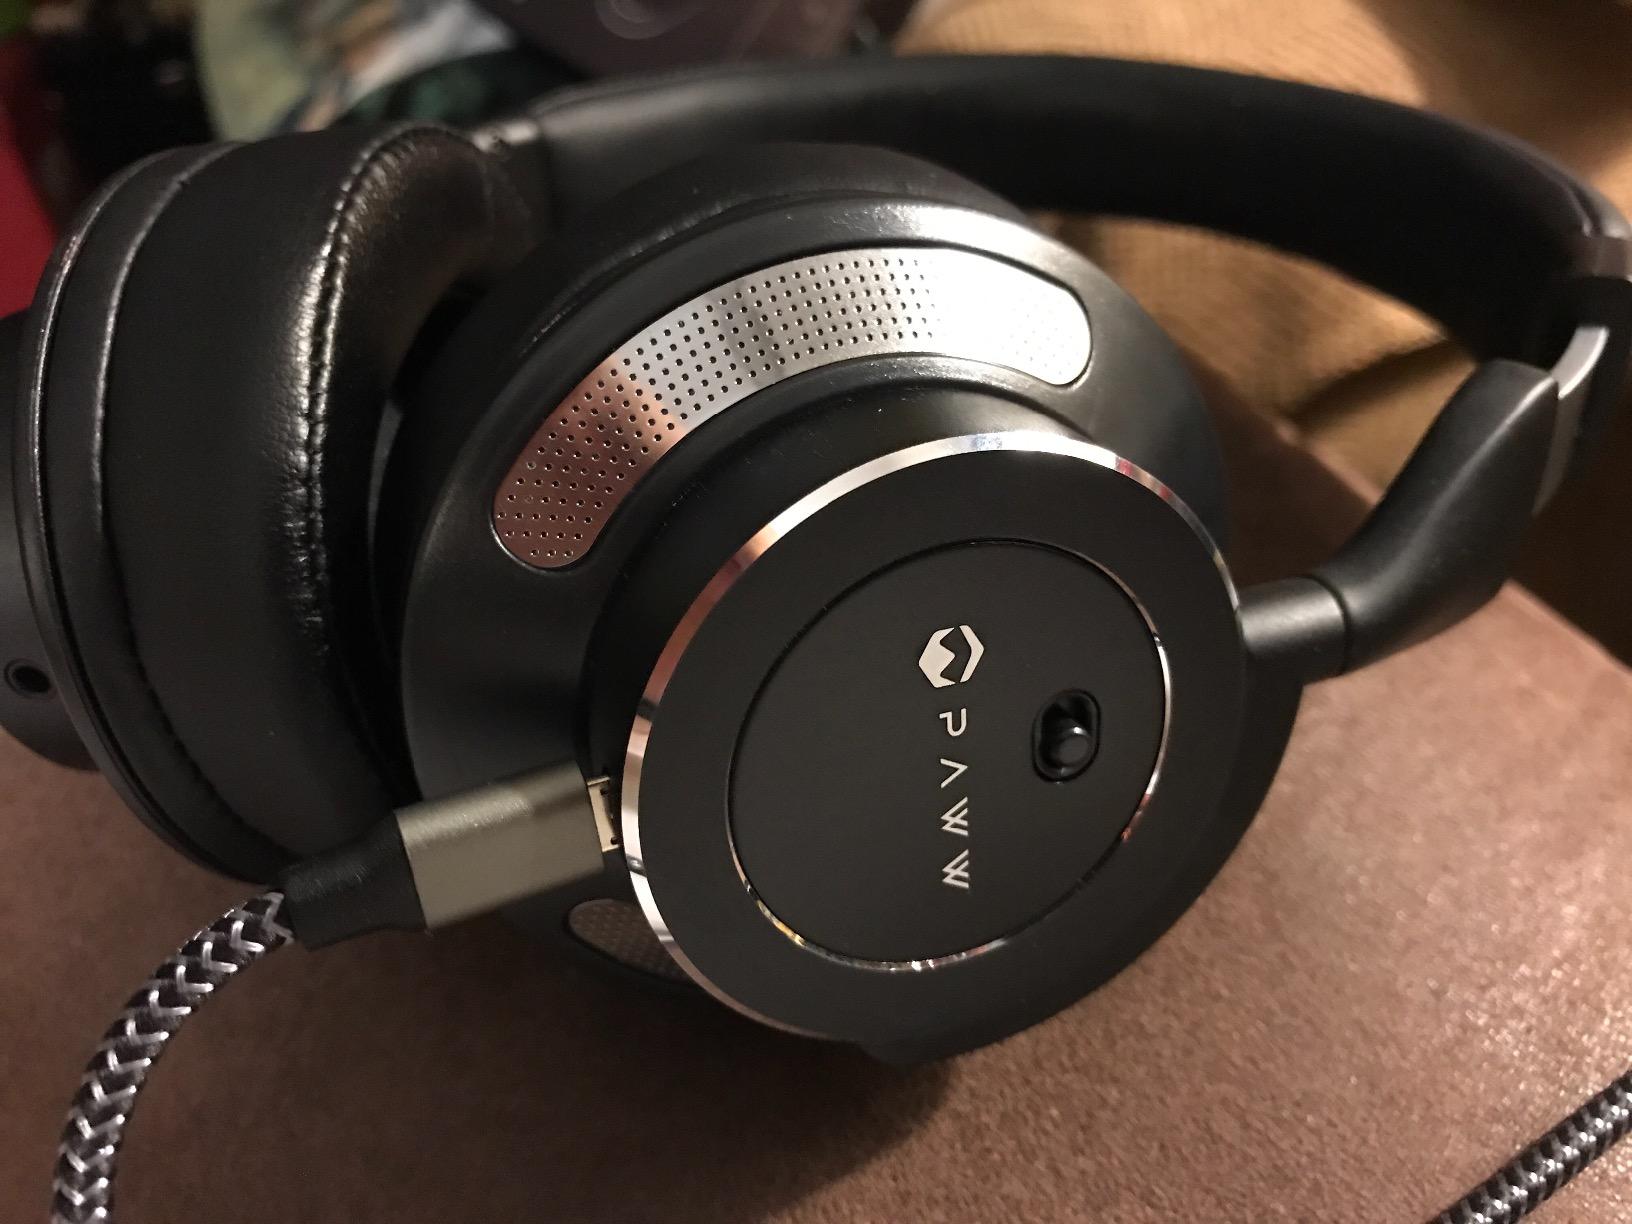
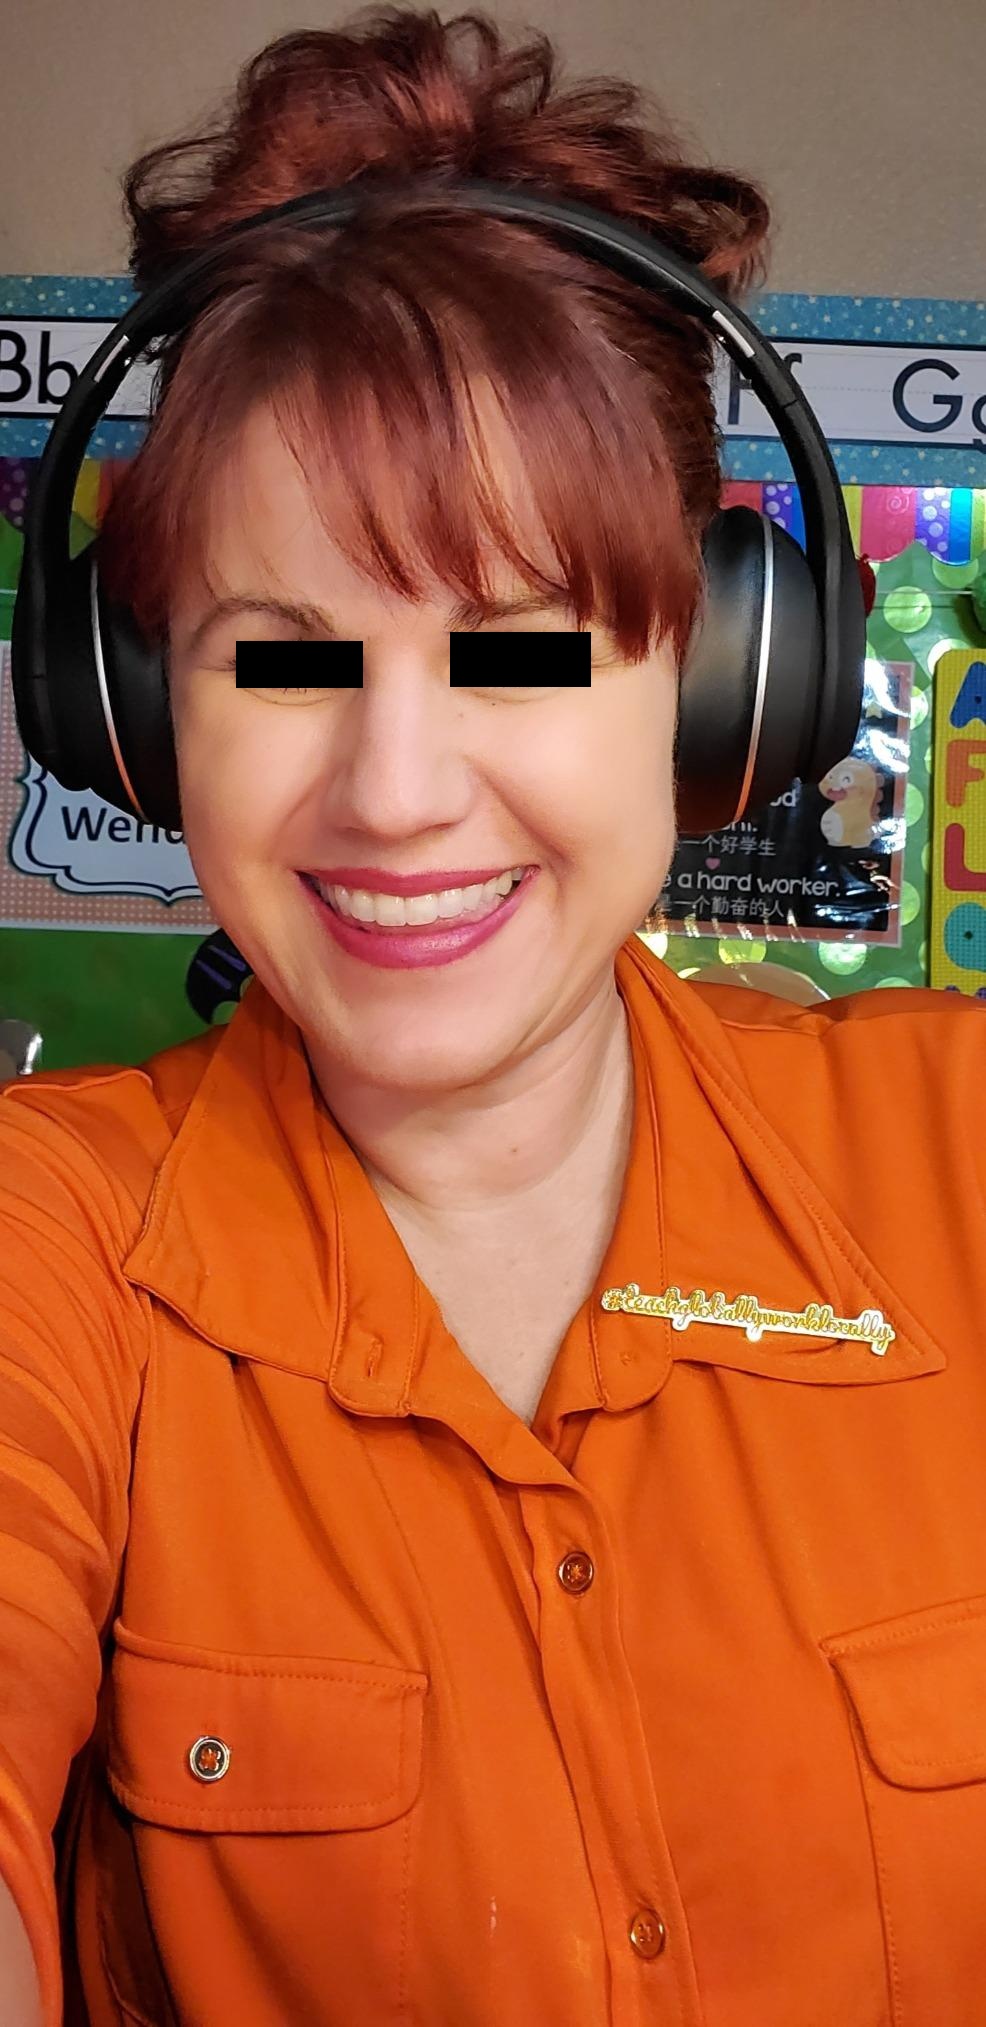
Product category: headphones
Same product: no